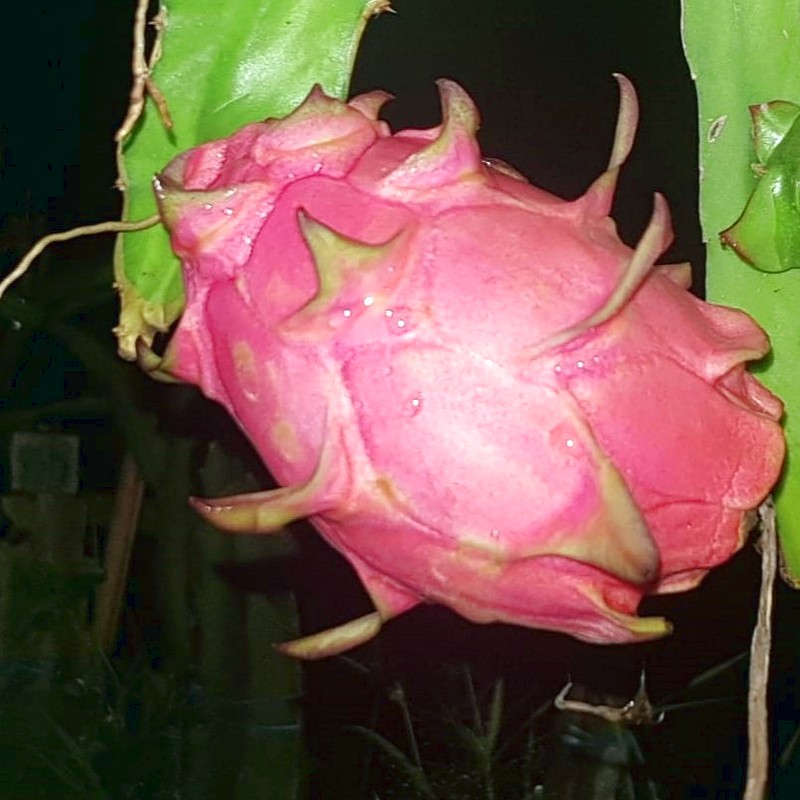
Label: Fresh Dragon Fruit